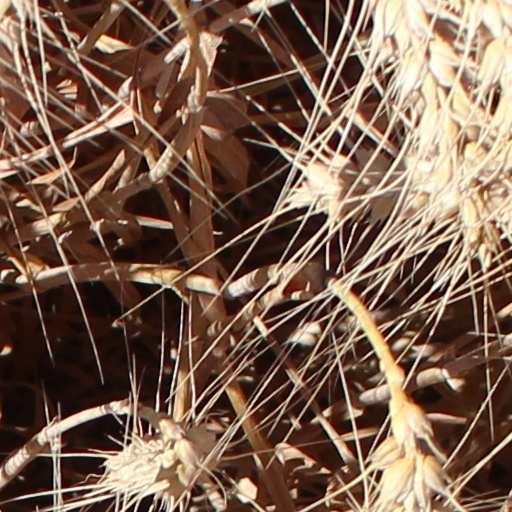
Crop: wheat